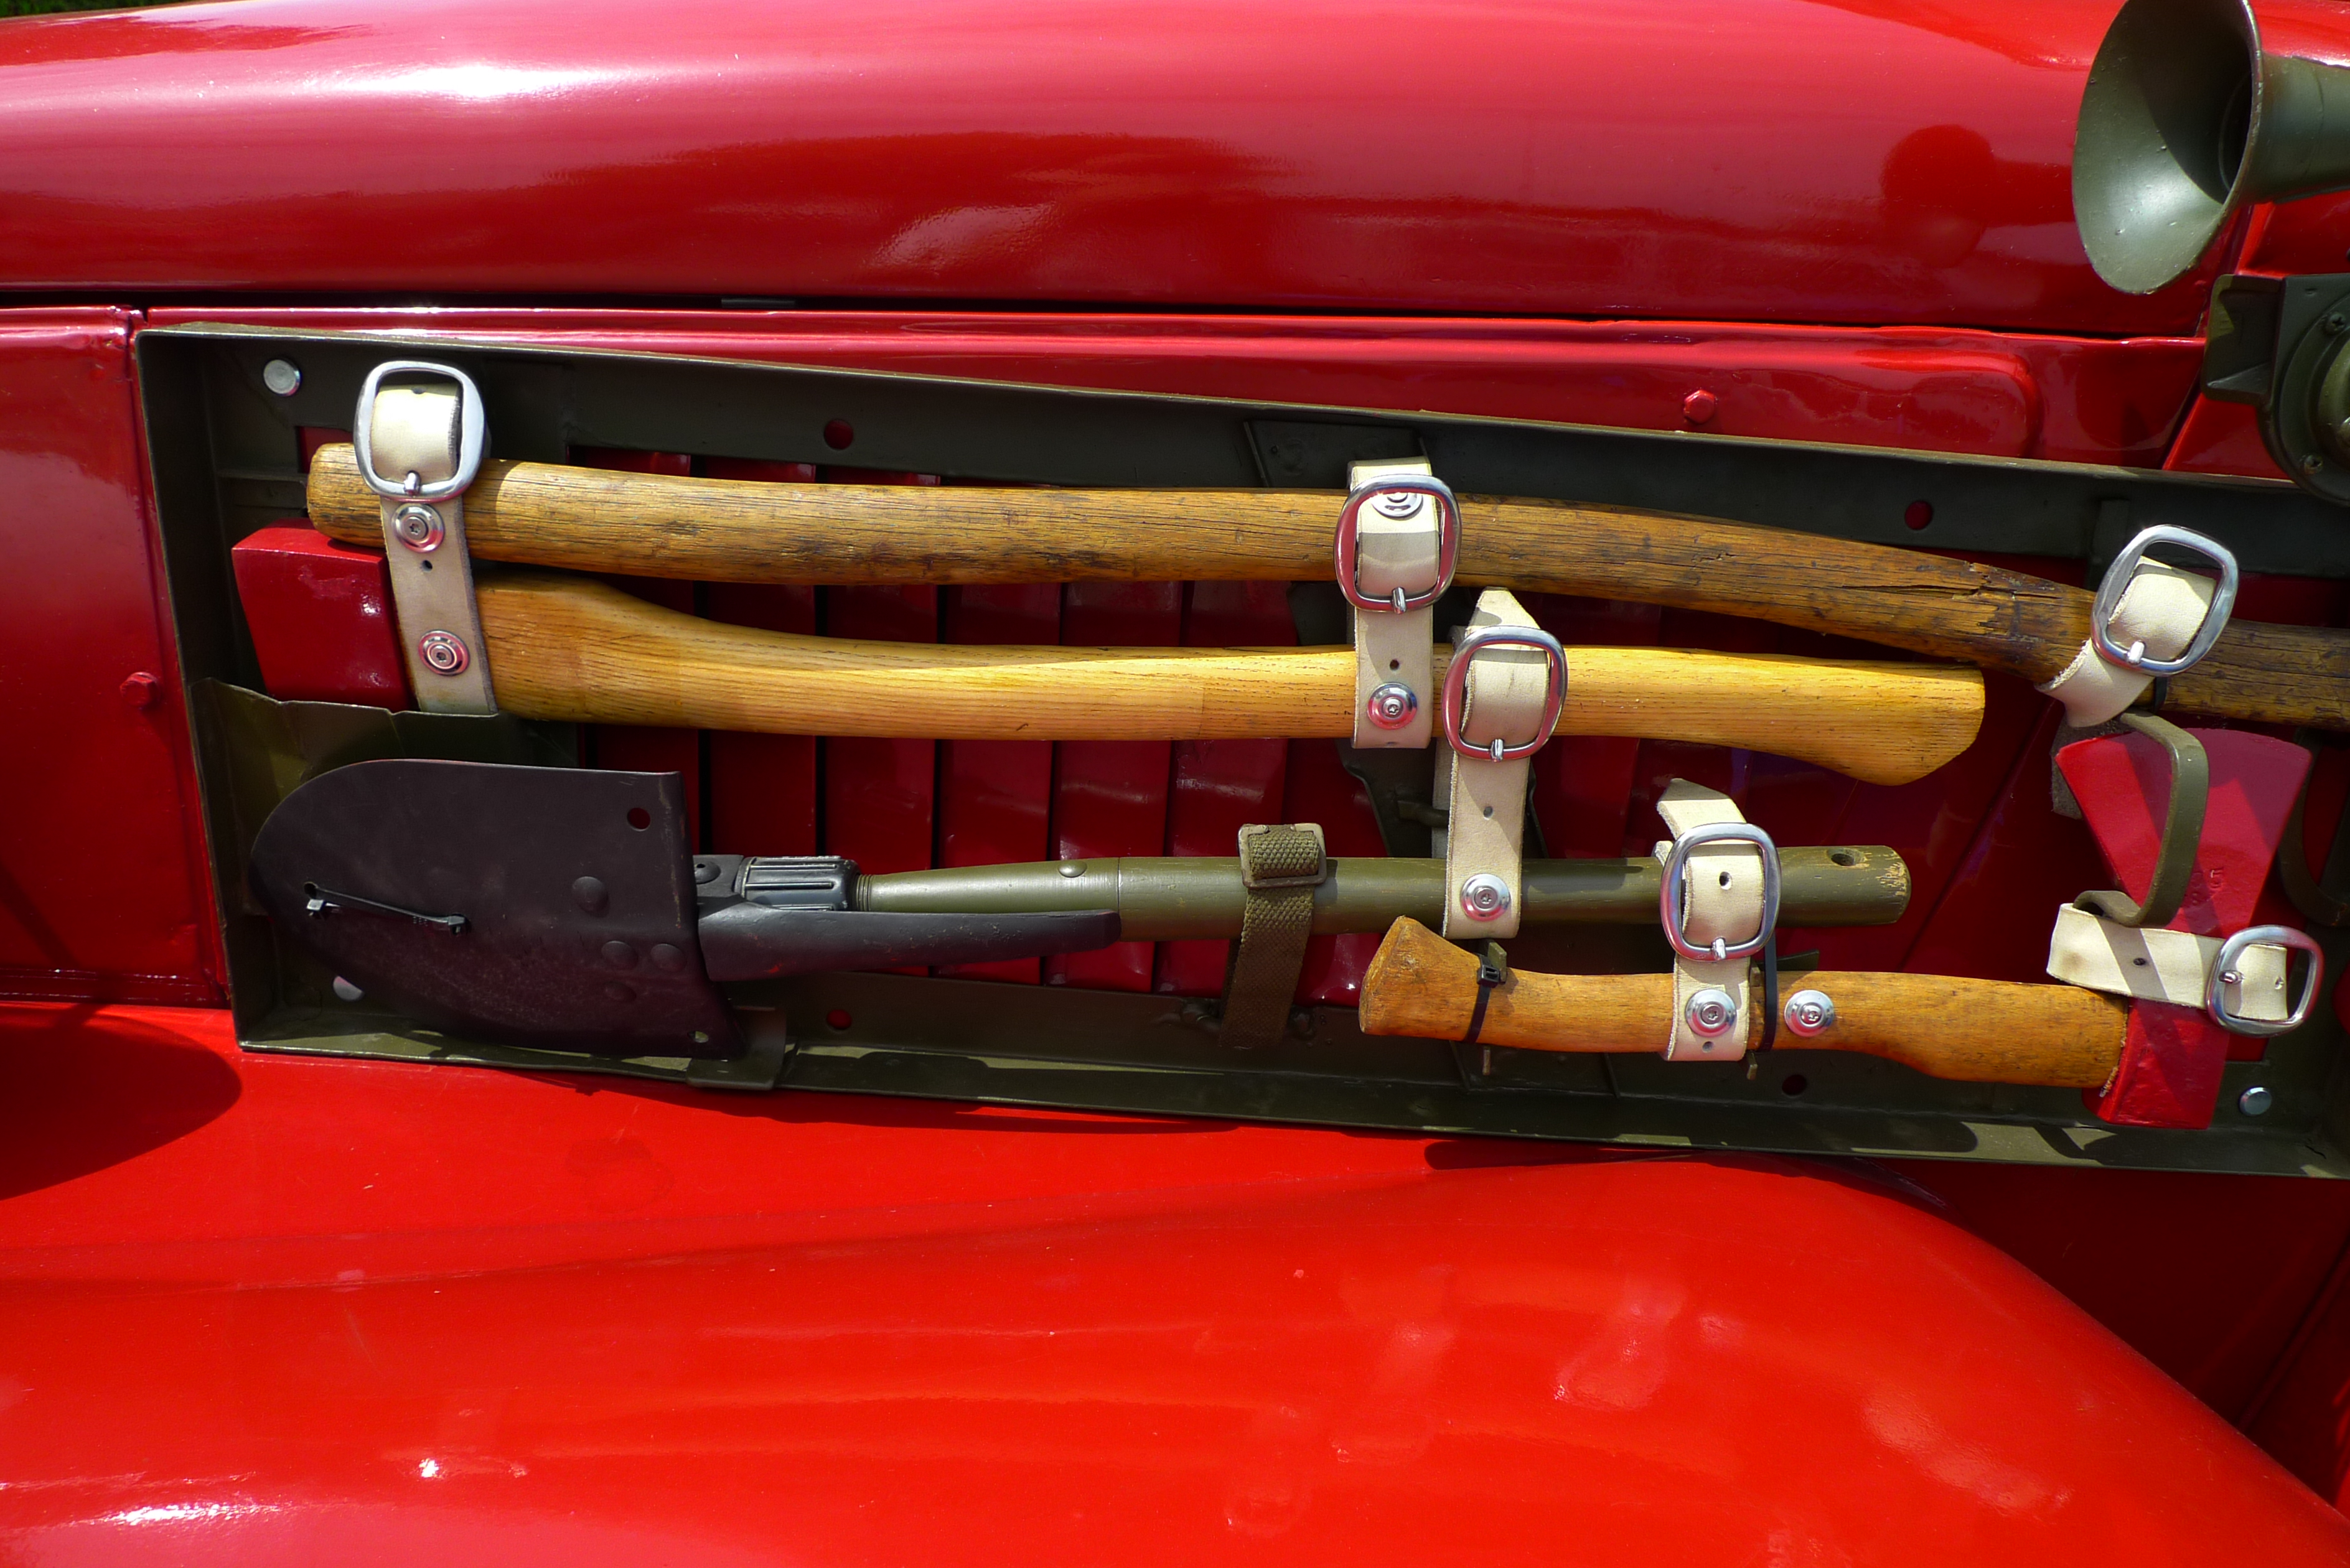
red, car, motor vehicle, vehicle, automotive design, automotive exterior, classic, vintage car, bumper, mid size car